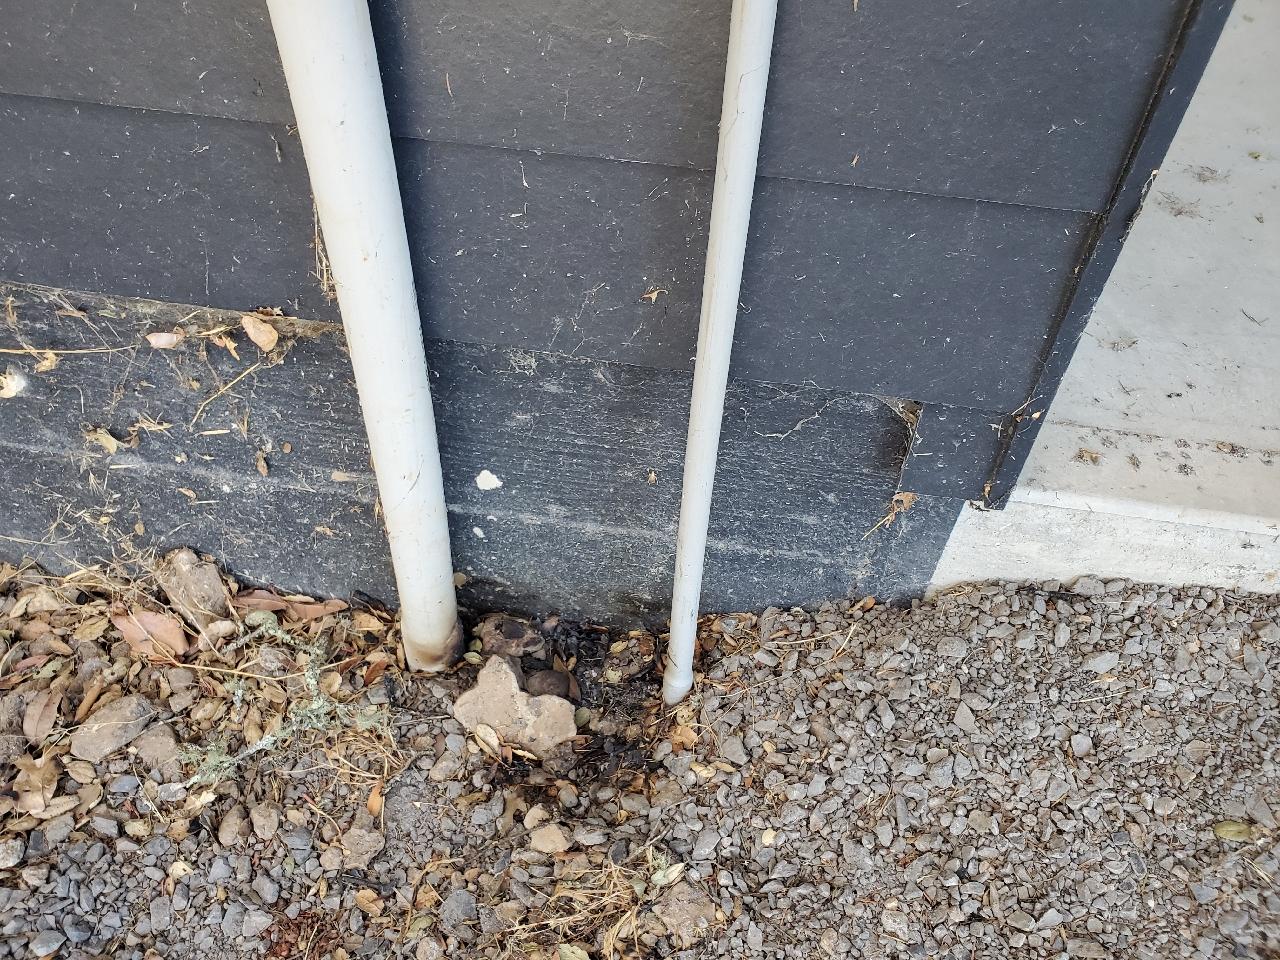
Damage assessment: affected